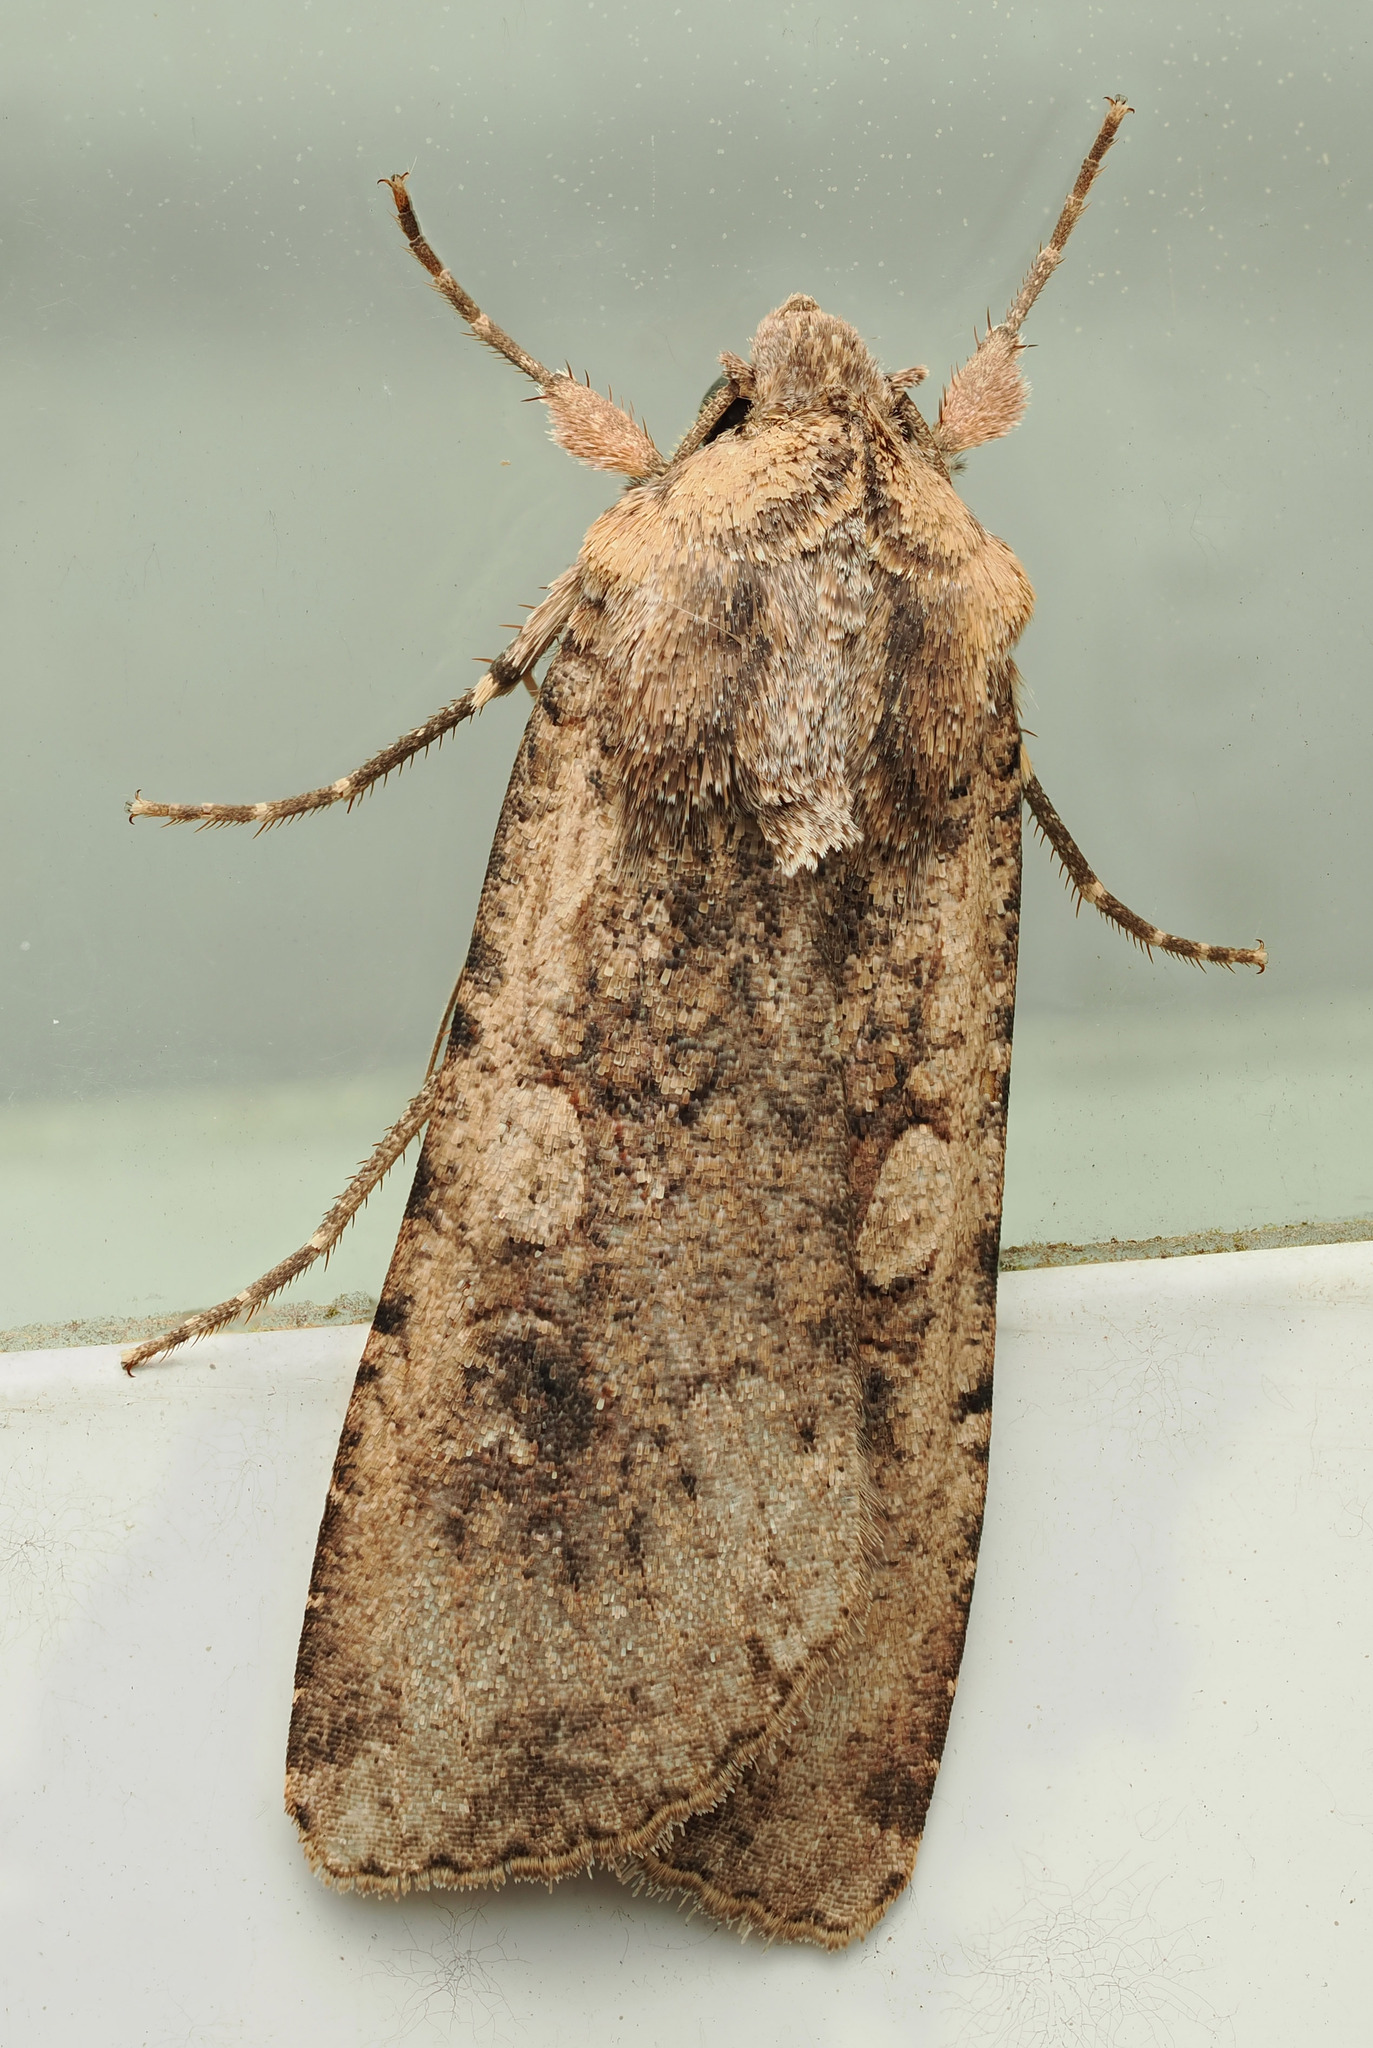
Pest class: cutworms